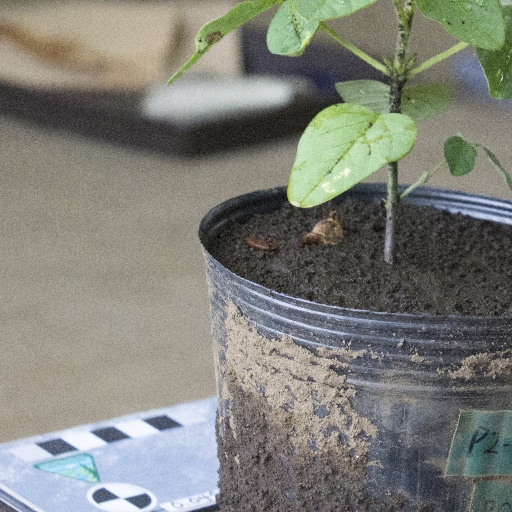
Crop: soybean